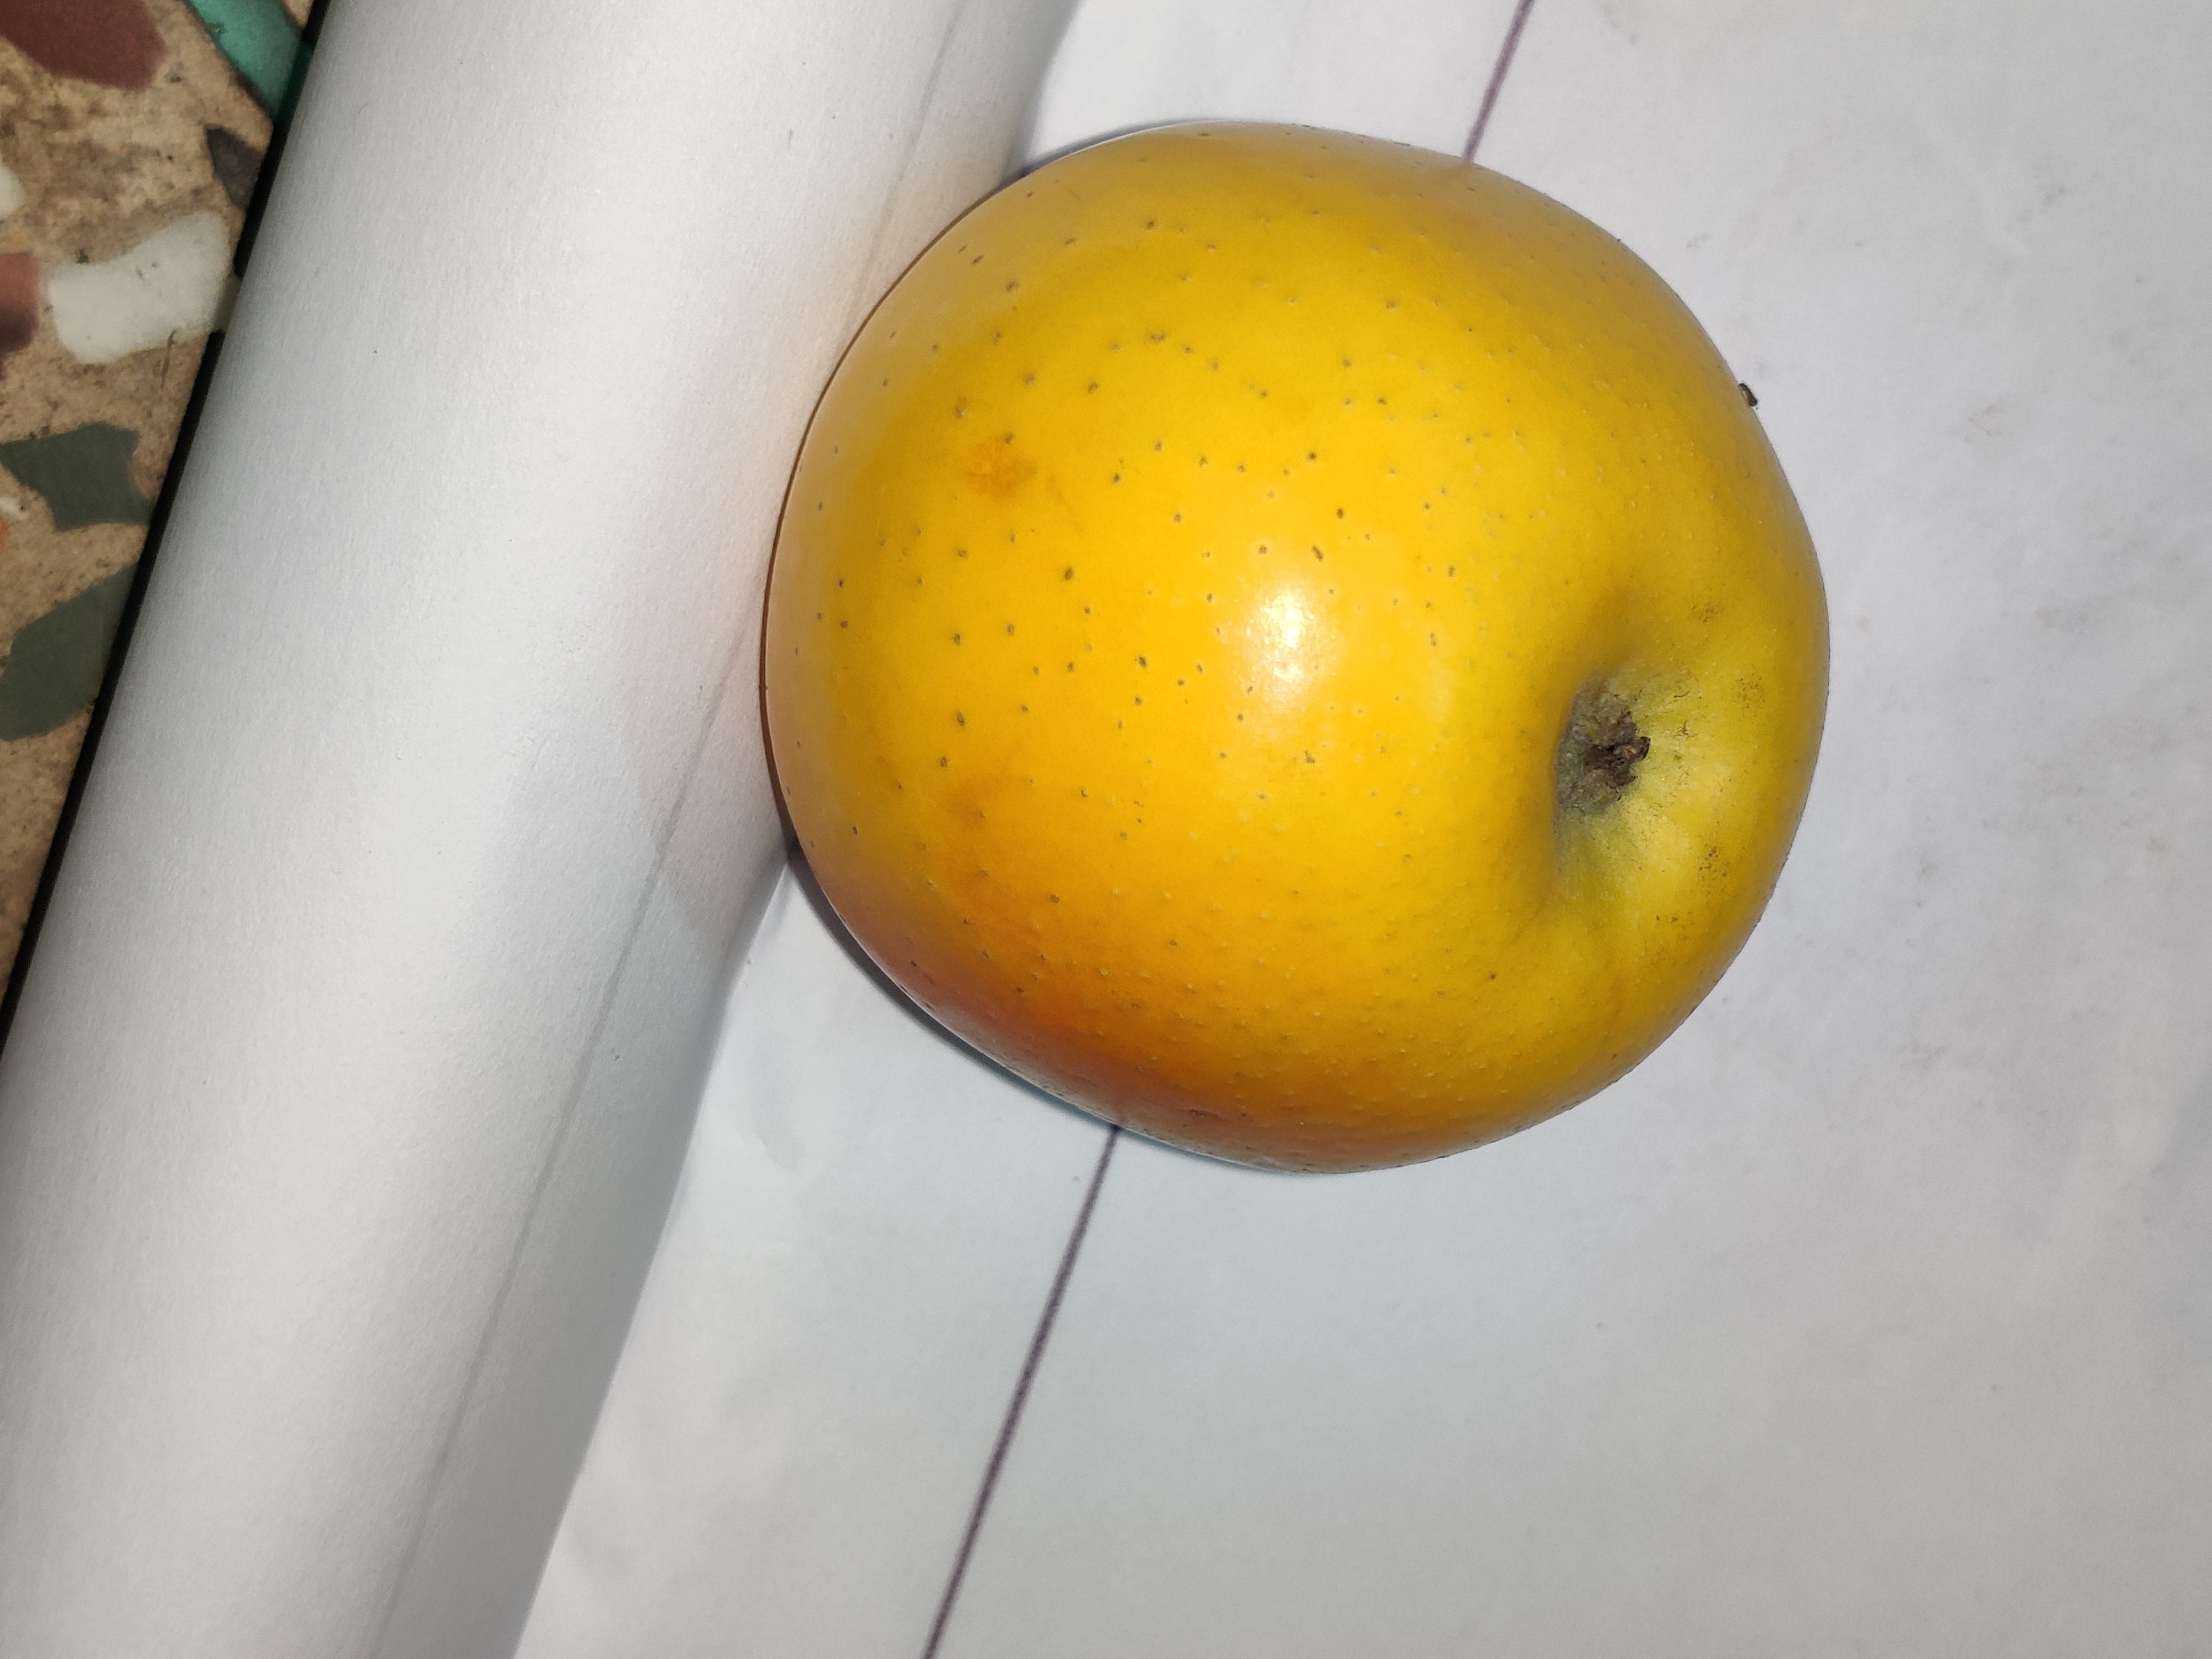
Fruit: apple
Grade: 1st-grade